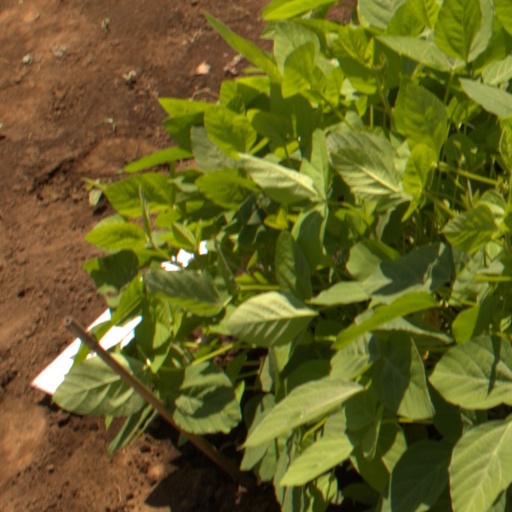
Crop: soybean